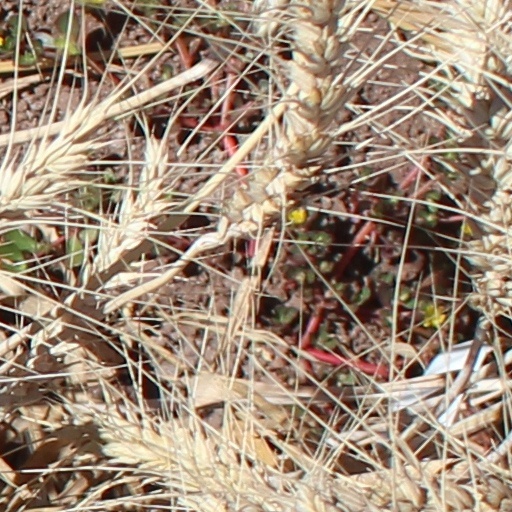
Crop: wheat